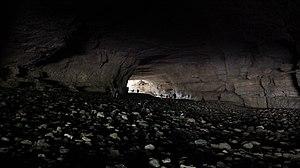
Dans le lit de la Cesse
Minerve, Menèrba en occitan, est une commune française située dans le département de l'Hérault en région Occitanie.